Lost Embrace

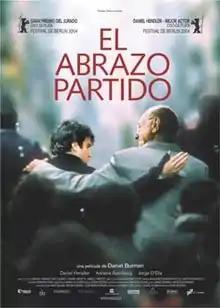
Theatrical release poster

Lost Embrace is a 2004 internationally co-produced comedy-drama film, directed by Daniel Burman and written by Burman and Marcelo Birmajer. The film features Daniel Hendler, Adriana Aizemberg, Jorge D'Elía, among others.